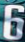
Number: 6